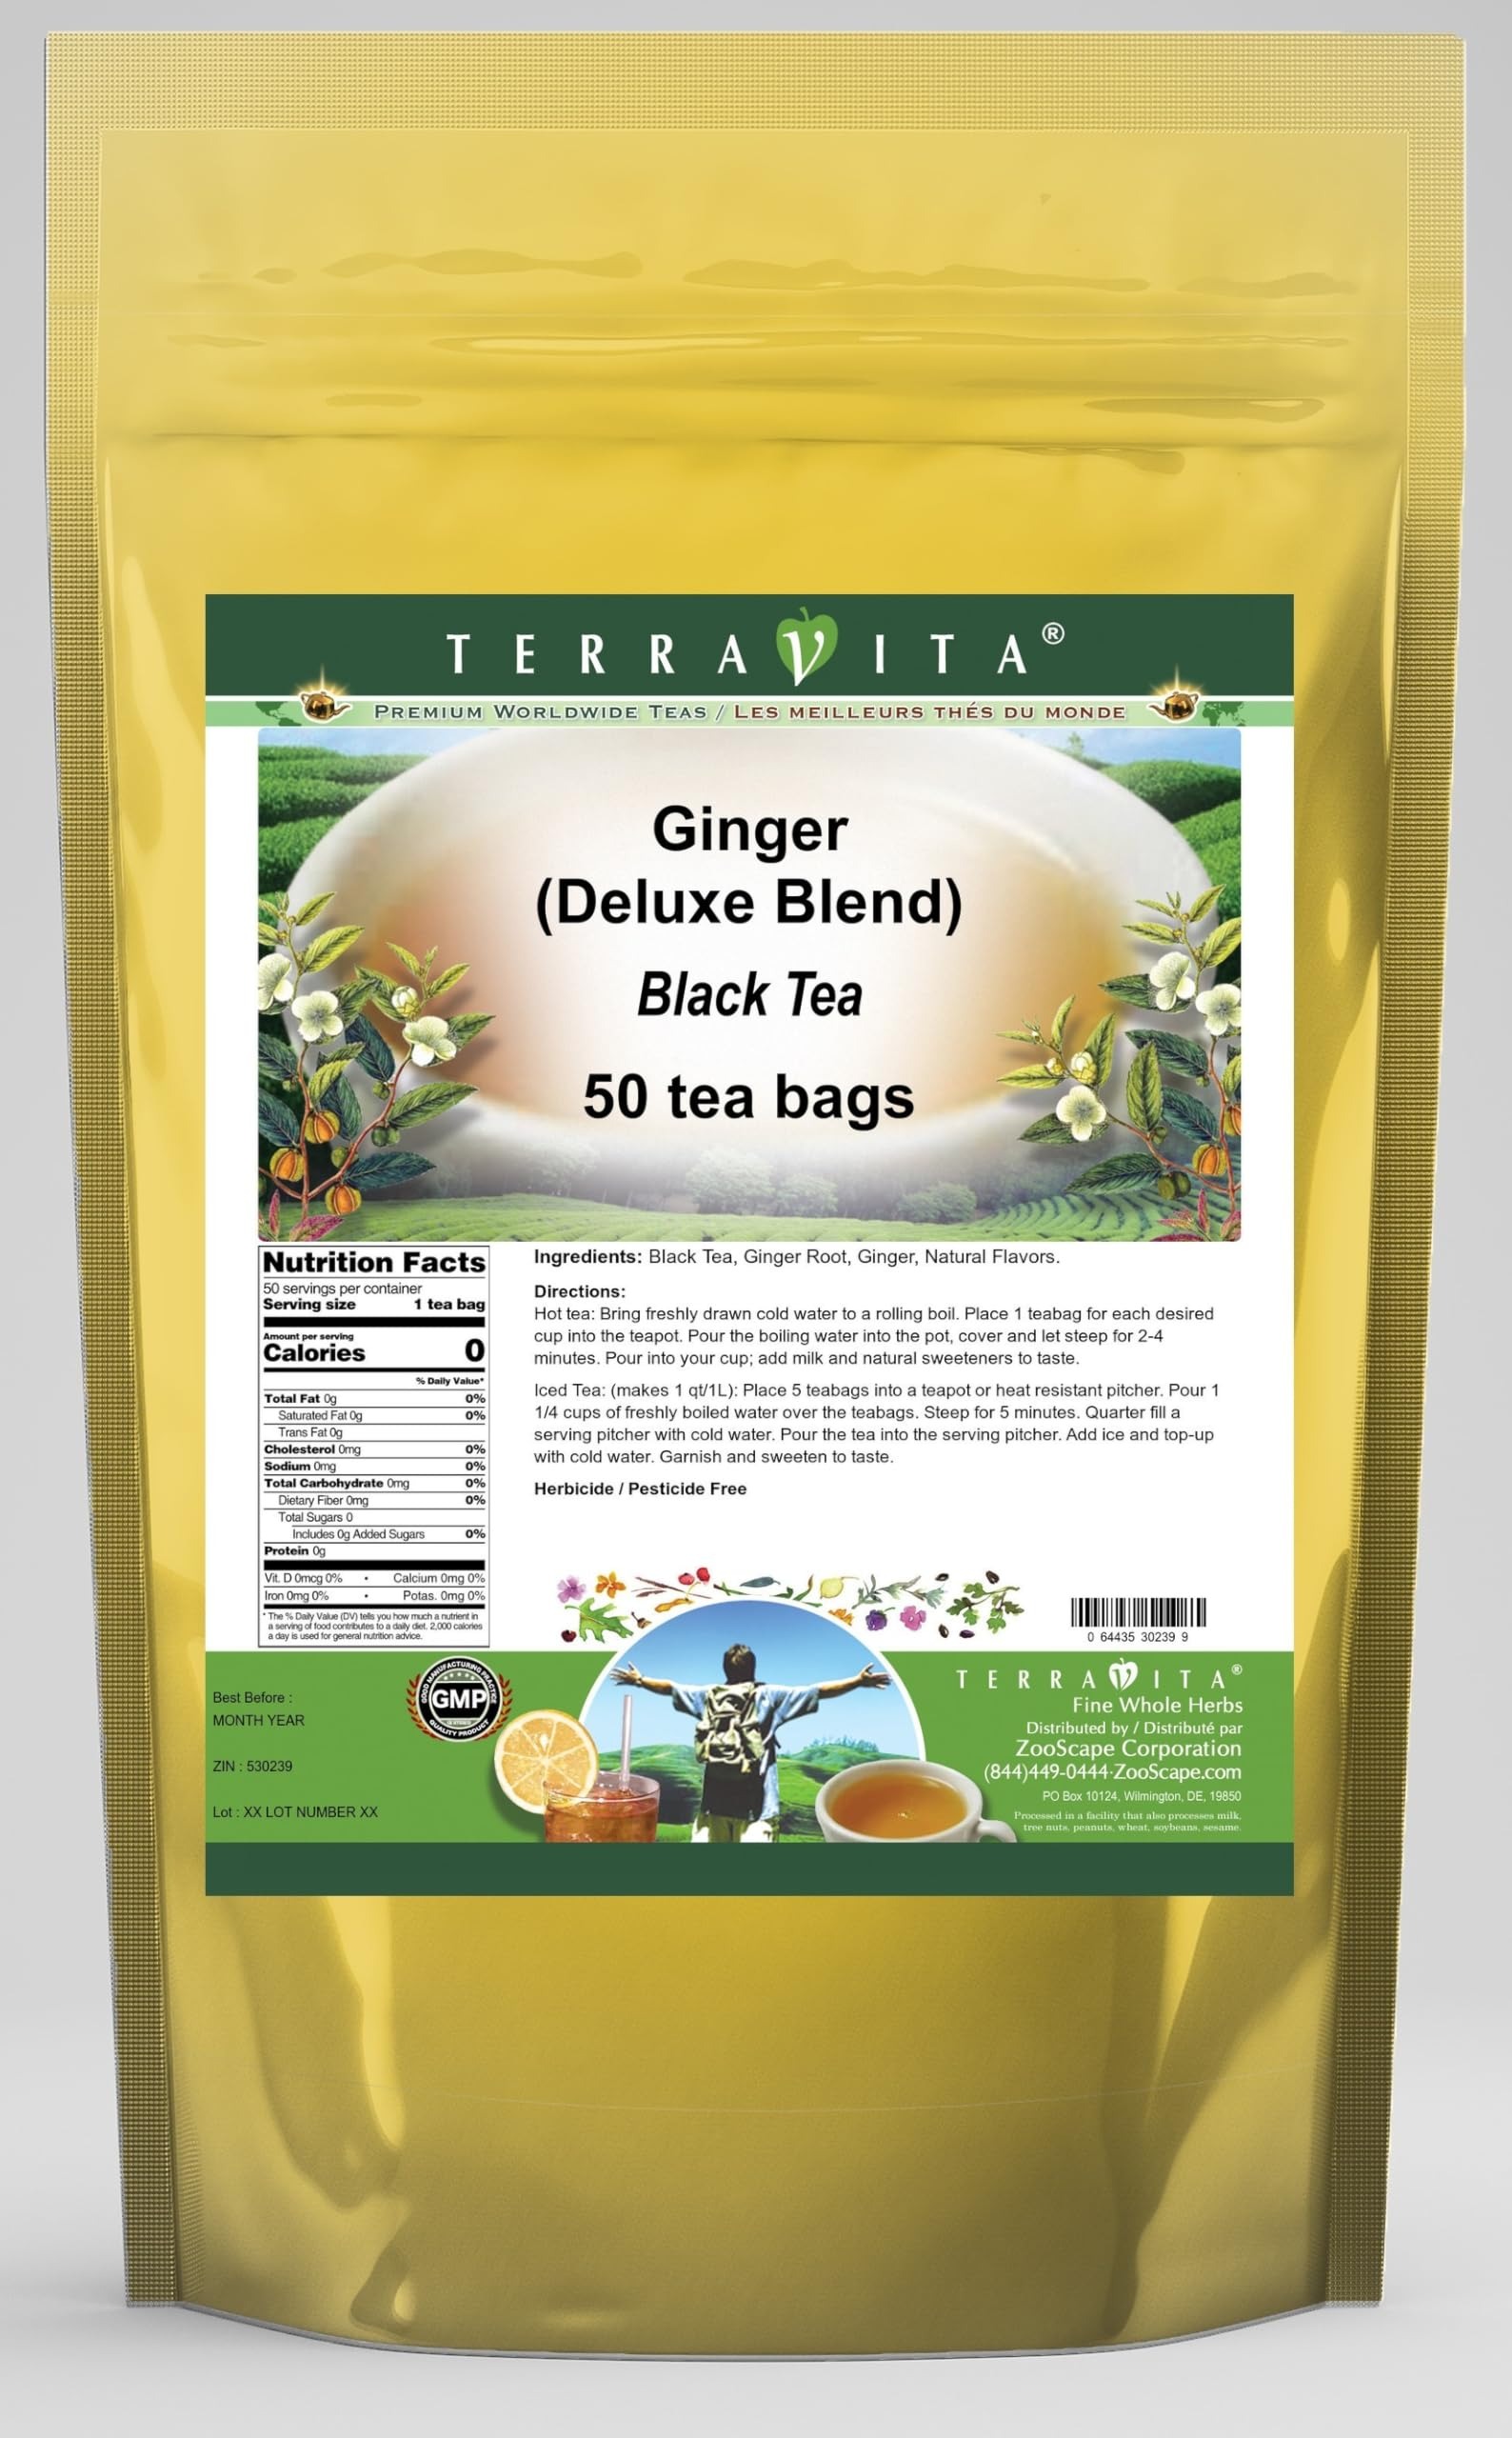
Item Name: Ginger Black Tea (Deluxe Blend) (50 tea bags, ZIN: 530239)
Bullet Point 1: Our Ginger Black Tea is a scrumptuous flavored Black tea with real Ginger pieces and Ginger Root that will impress you with its refreshing taste! - Ingredients: Black tea, real Ginger pieces, Ginger Root and natural ginger flavor.
Bullet Point 2: No fillers.
Bullet Point 3: Manufacturer: TerraVita
Bullet Point 4: Size: 50 tea bags
Bullet Point 5: Black Tea Bags - Packed in a convenient upright pouch!
Product Description: Our Ginger Black Tea is a scrumptuous flavored Black tea with real Ginger pieces and Ginger Root that will impress you with its refreshing taste! - Ingredients: Black tea, real Ginger pieces, Ginger Root and natural ginger flavor. - Hot tea brewing method: Bring freshly drawn cold water to a rolling boil. Place 1 teabag for each desired cup into the teapot. Pour the boiling water into the pot, cover and let steep for 2-4 minutes. Pour into your cup; add milk and natural sweeteners to taste. - Iced tea brewing method: (to make 1 liter/quart): Place 5 teabags into a teapot or heat resistant pitcher. Pour 1 1/4 cups of freshly boiled water over the teabags. Steep for 5 minutes. Quarter fill a serving pitcher with cold water. Pour the tea into the serving pitcher. Add ice and top-up with cold water. Garnish and sweeten to taste. - TerraVita is an exclusive line of premium-quality, natural source products that use only the finest, purest and most potent ingredients found around the world. TerraVita is hallmarked by the highest possible standards of purity, potency, stability and freshness. All of our products are prepared with the highest elements of quality control, from raw materials through the entire manufacturing process, up to and including the moment that the bottles or bags are sealed for freshness and shipped out to you. Our highest possible standards are certified by independent laboratories and backed by our personal guarantee. - TerraVita exists to meet and ensure your family's health and wellness without the harmful effects of chemicals and health products. We strive to make all of our products affordable and reliable and are constantly searching the market to maintain our affordability and to look for new ways to serve you and the ones you love. TerraVita has b
Value: 50.0
Unit: Count

Price: 27.61